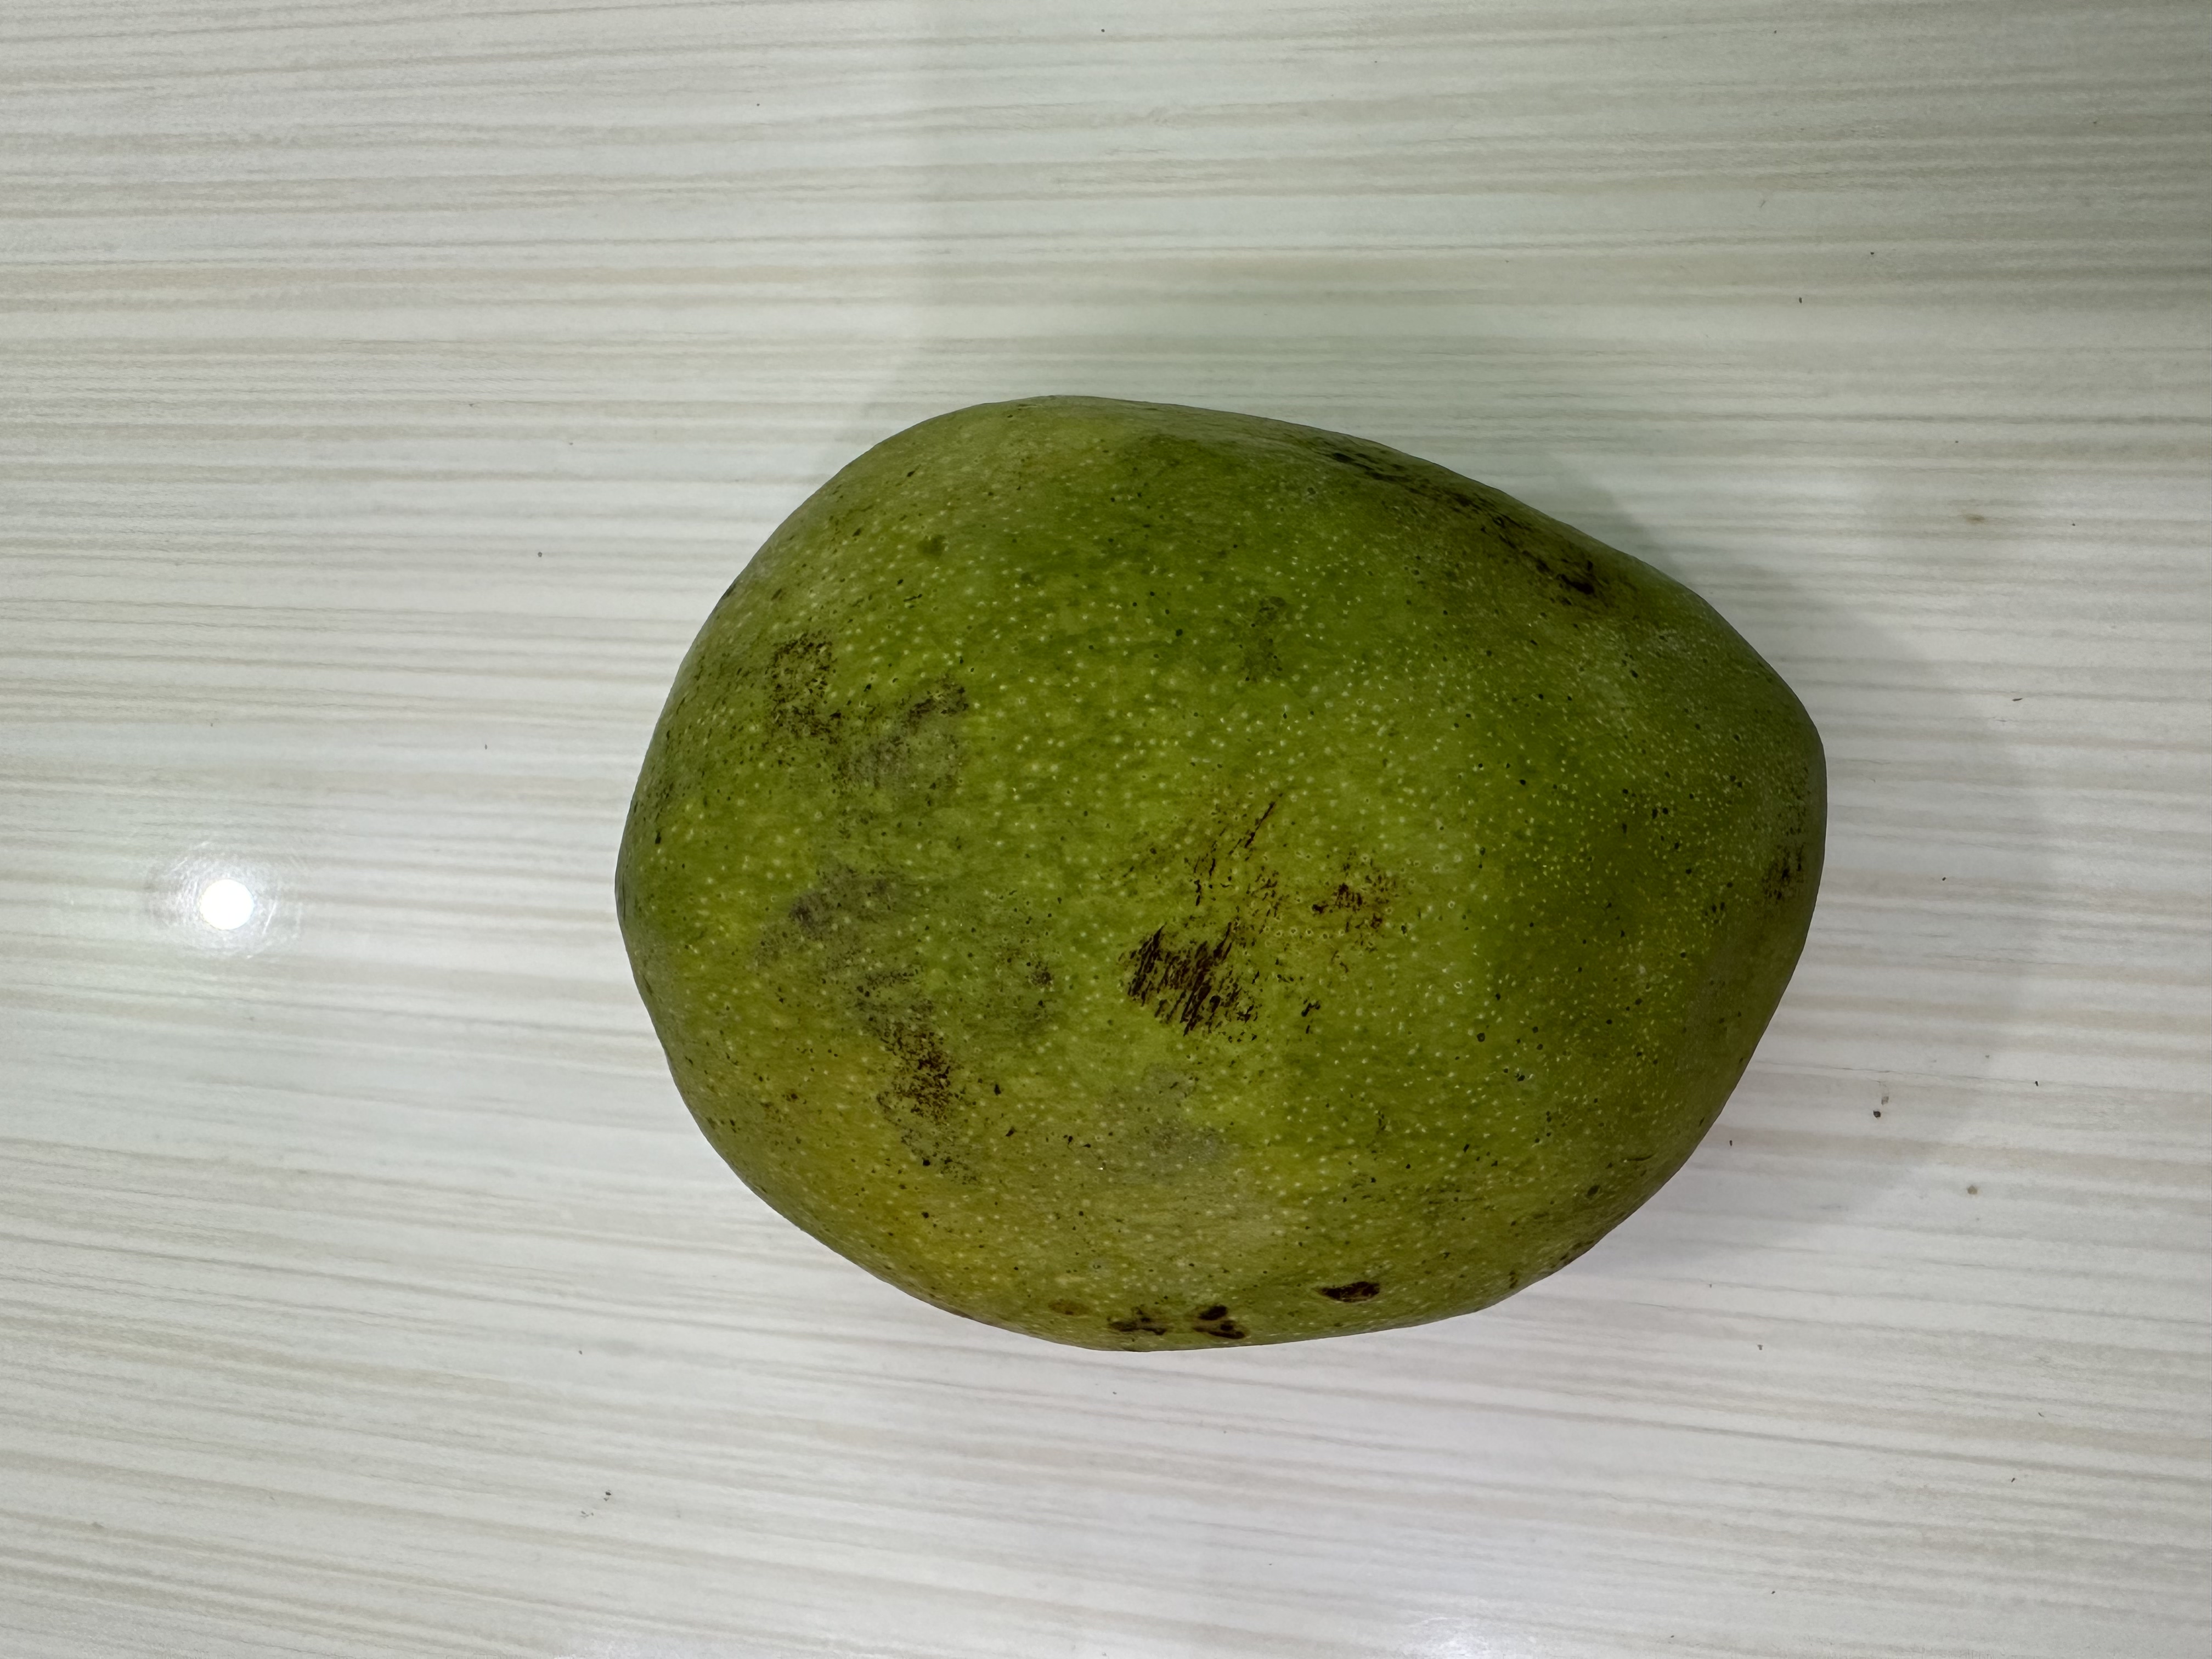
Mango variety: Bari-4